Beaverbrook Art Gallery

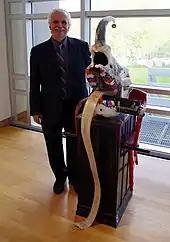
Terry Graff with Edward Kienholz sculpture the Politician With Contradictum Affixed, Also.

On 20 May 2015, the Beaverbrook Art Gallery unveiled plans for a large expansion project following a 6-year $25 million fundraising campaign. The expansion includes a substantial increase to gallery space, an artist-in-residence studio, a learning theatre, a café, and an outdoor sculpture courtyard. It also features new mobility access features, including an elevator and ramps. Construction of the new pavilion began in October 2015. On 20 July 2016, the Gallery announced that it was increasing its fundraising goal from $25 million to $28 million after an outpouring of generosity from private donors and government sources. The increased capital will allow for more amenities as well increased programming and more. Construction of the new pavilion was completed in October 2017, making the Beaverbrook Art Gallery the largest art gallery in the Atlantic region.